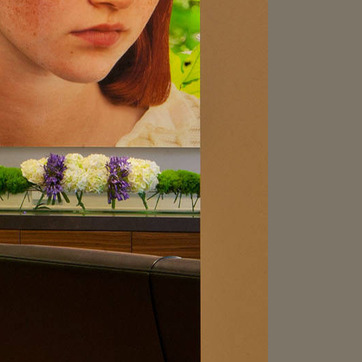
Material: foliage